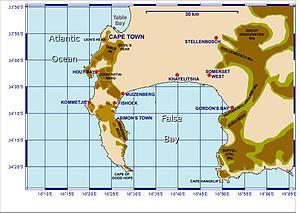
Le parc national de la Montagne de la Table, anciennement parc national de la péninsule du Cap, est un parc national au Cap, en Afrique du Sud. Créé en 1998, il protège la montagne de la Table et son finbos endémique du pays. En 1984, des zèbres de montagne du Cap y ont été introduits.